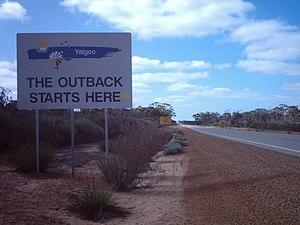
L’Outback est l’arrière-pays généralement semi-aride de l’Australie, situé au-delà du bush. Grand comme les deux tiers de l’Europe, il n’est pas très peuplé : un peu plus d’un million d’habitants soit moins de 5 % de la population du pays.